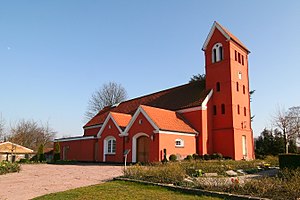
Rødovre Kirke
Rødovre Kirke
Rødovre Kirke er fra 1664 og er således bygget efter reformationen. Den tilskrives ofte bygmesteren Albertus Mathiesen.